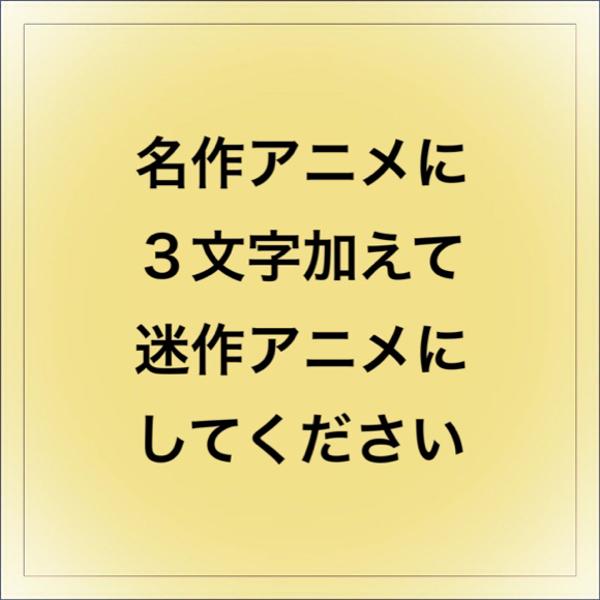
回答: 賭博黙示録シャカイジン